Transport in Nepal

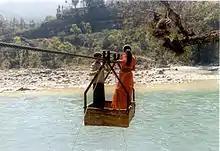
Tar pul or Ghirling or Tuin

A gravity ropeway operates by using potential energy with mechanical power. A weight lowered from a higher elevation lifts the cargo.